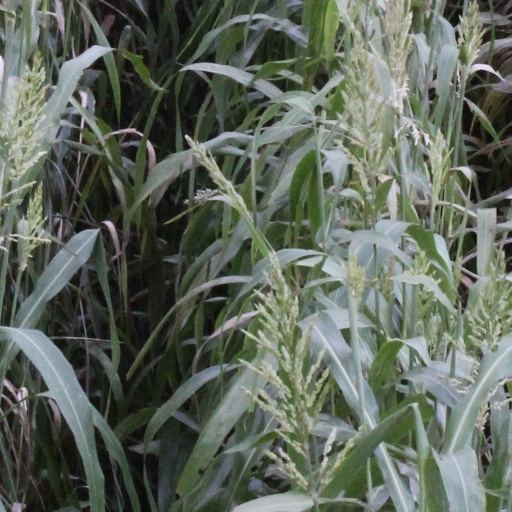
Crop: sorghum